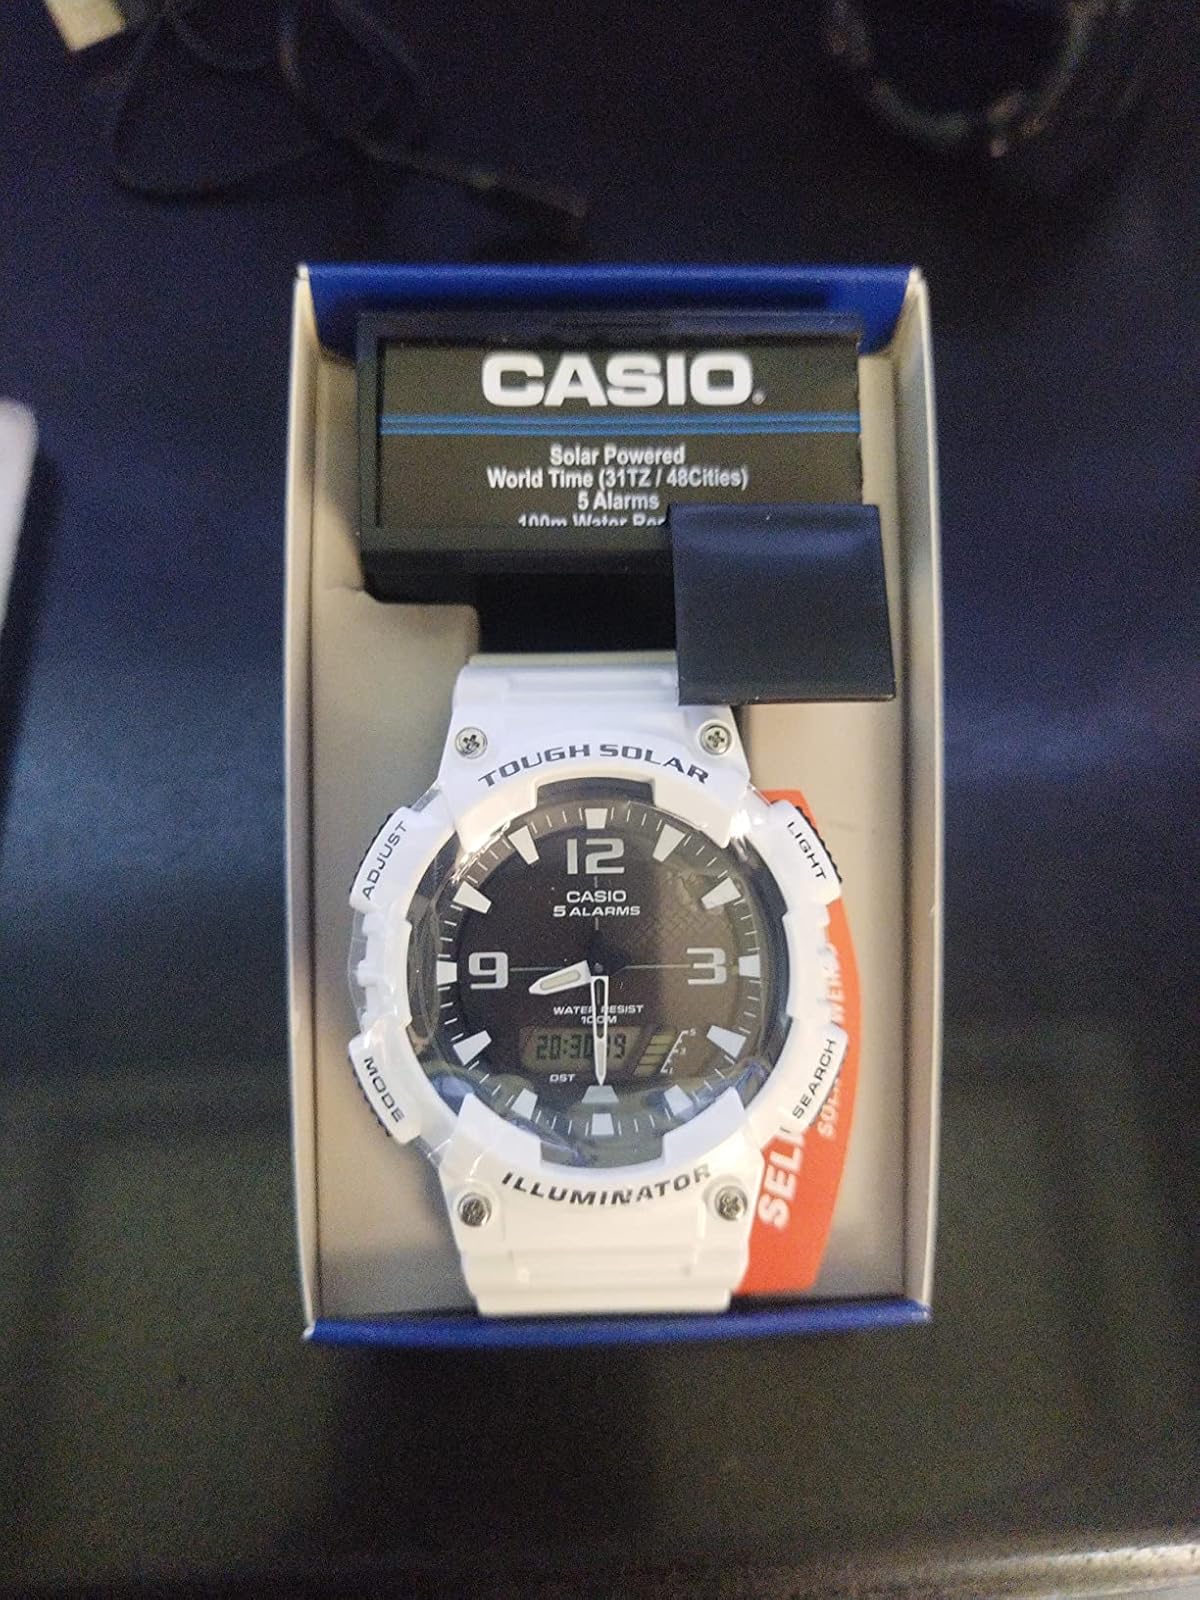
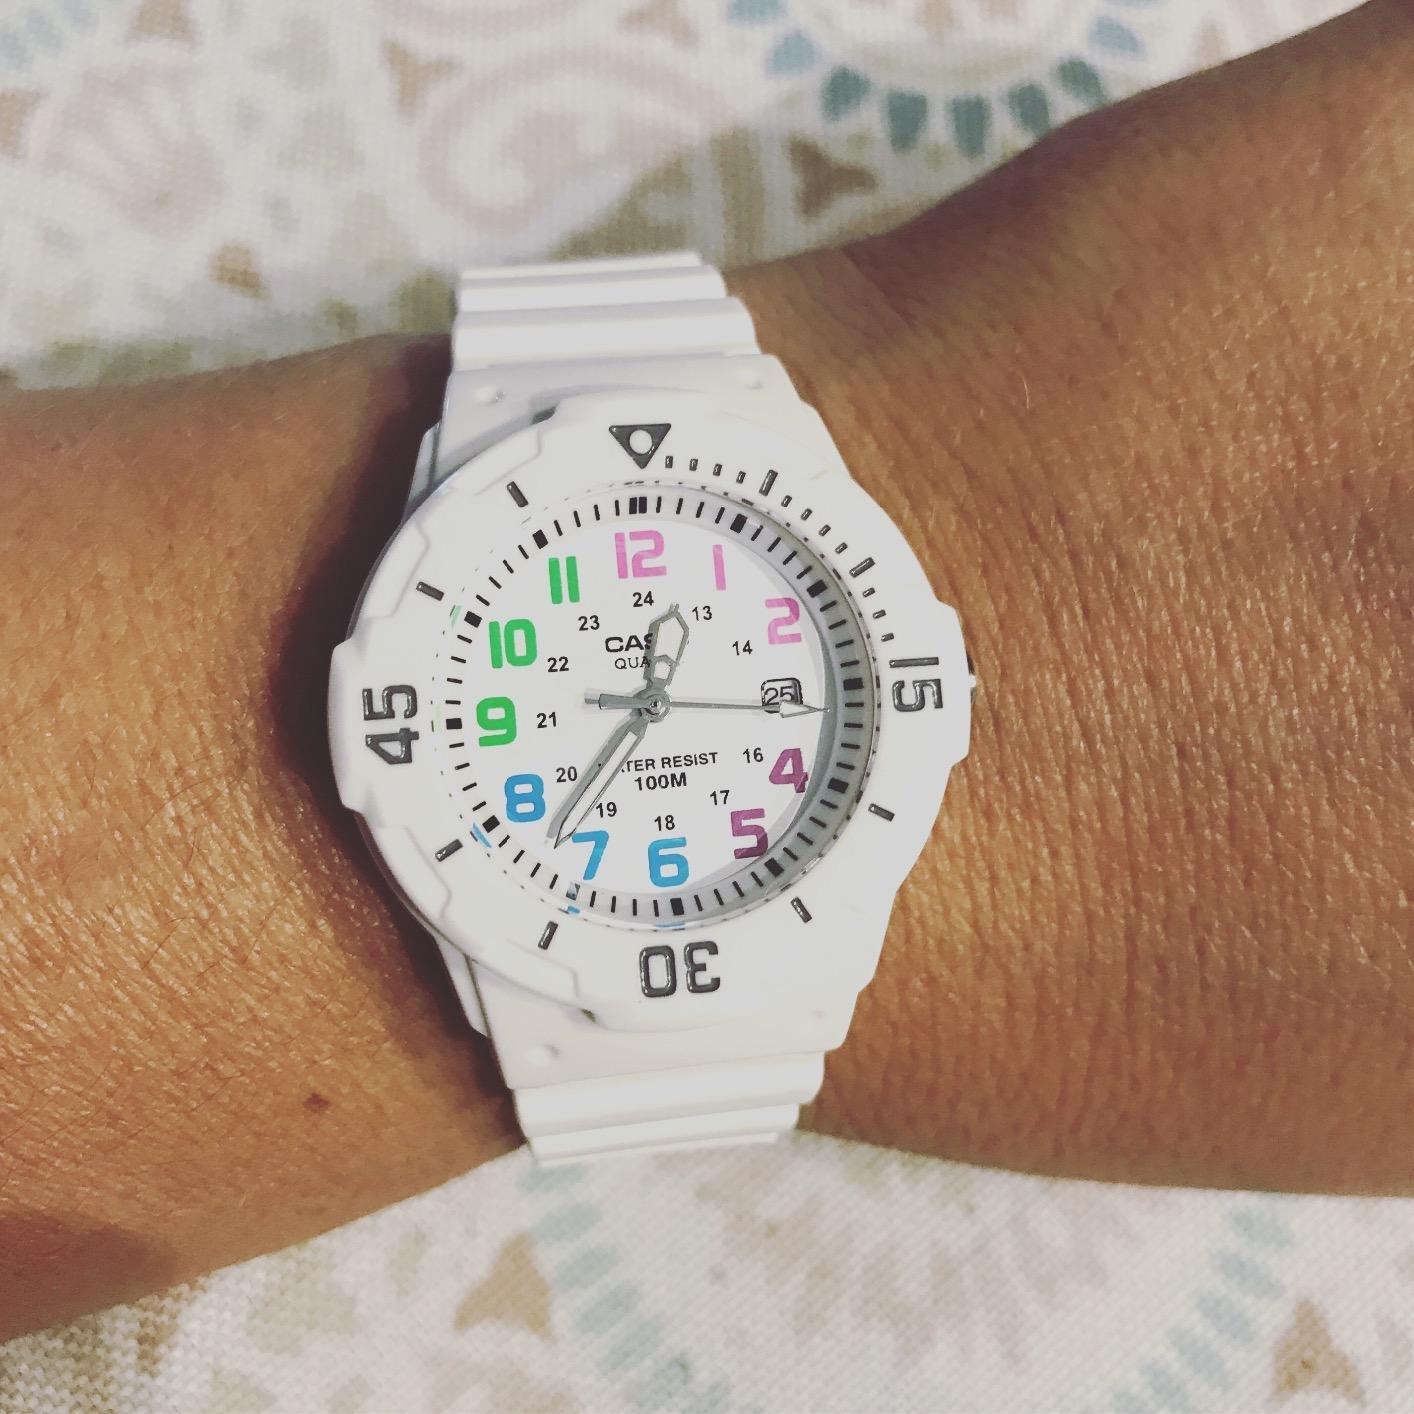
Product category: accessories_watch
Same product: no